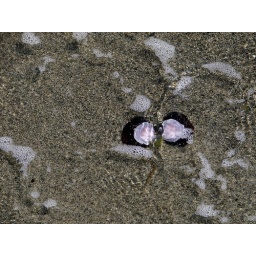
mirror under glass